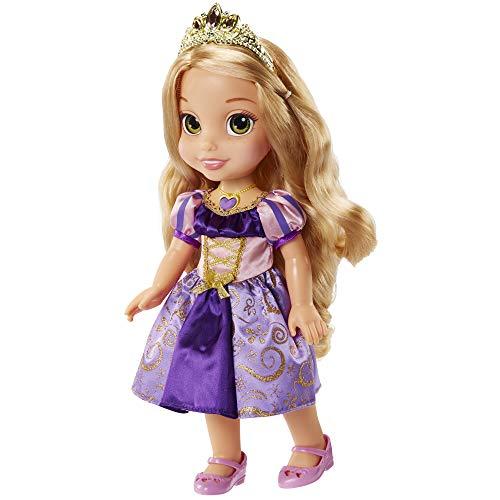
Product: Disney Princess Rapunzel Doll Disney's Tangled Princess Sing & Shimmer Toddler Doll, Rapunzel Sings “I See The Light” When You Press Her Jeweled Necklace [Amazon Exclusive]
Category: Toys & Games | Dolls & Accessories | Dolls
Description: Princess Rapunzel sings "I see the light" When you press her jeweled necklace.
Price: $29.99
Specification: ProductDimensions:6.8x5.5x14inches|ItemWeight:1.5pounds|ShippingWeight:1.5pounds(Viewshippingratesandpolicies)|ASIN:B07D9ZP1YC|Itemmodelnumber:97261|Manufacturerrecommendedage:36months-6years|Batteries:2AAAbatteriesrequired.(included)